Andrey Korsakov

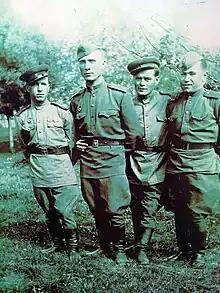
Andrey Korsakov and his army squad, WWII.

Andrey Korsakov married an American national who gave birth to his two sons, Andrey (Jr.) and Alexander. In the family circle only English was spoken, thus resulting in bilingualism of Korsakov's children.